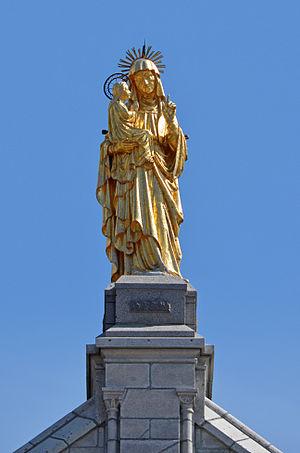
Statue de Sainte-Anne (de Matthias Zens) ornant la façade de la Basilique Sainte-Anne-de-Beaupré